Bahundanda

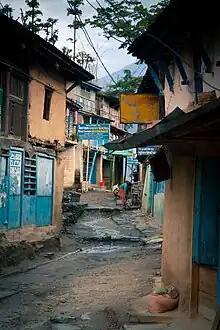

Bahundanda is a village development committee in Lamjung District in the Gandaki Zone of northern-central Nepal. At the time of the 1991 Nepal census it had a population of 2114 people living in 433 individual households.